Yellow Brick House

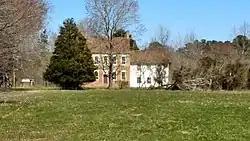

The Yellow Brick House, or Moorfield, is a historic home located at Bivalve, Wicomico County, Maryland, United States. It is a Federal-style two story brick dwelling built about 1810. The house is one of the largest Federal-style dwellings left in Wicomico County.